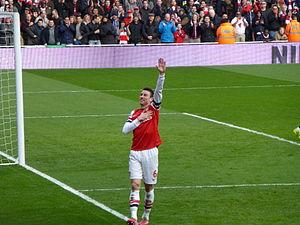
Laurent Koscielny célèbre son but contre Sunderland pendant un match du Premier League le 22 février 2014.